Dubat

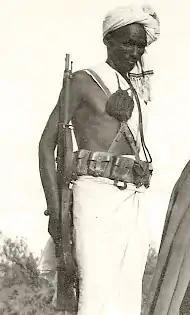
Dubat from Italian Somalia with rifle, "futa" and lanyard, 1938

Dubat (Wadaad's Somali :,دُوب عد); Arabic:العمائم البيضاء ); ḍubbāṭ: English: "White turban") was the designation for members of the semi-regular armed bands employed by the Italian Royal Corps of Colonial Troops in Italian Somaliland from 1924 to 1941. The word "dubat" was derived from a Somali phrase meaning "white turban".